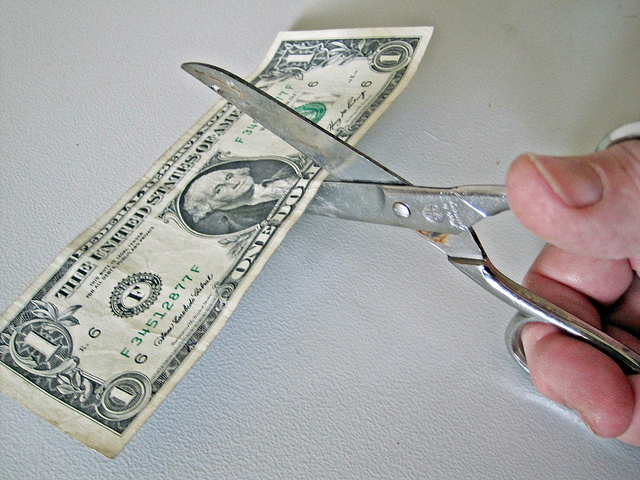
user: Given an image and a question. Answer the question in a short answer. Question: What do the green letters and numbers on this bill mean? Short Answer:
assistant: serial number